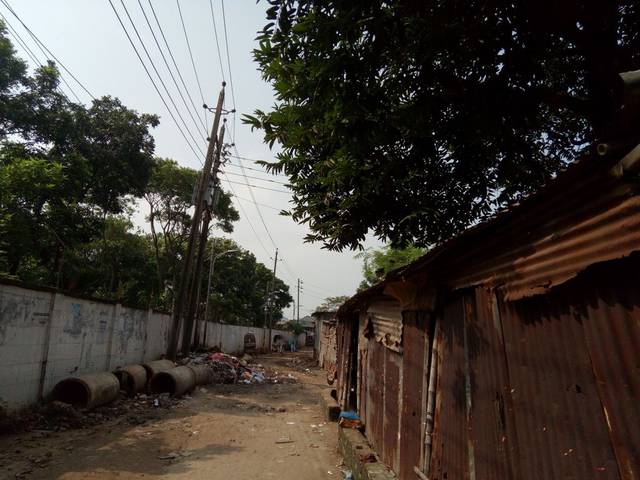
Region: Bangladesh
Coordinates: 23.697, 90.429